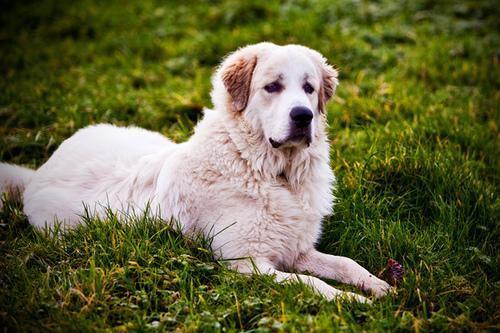
great pyrenees